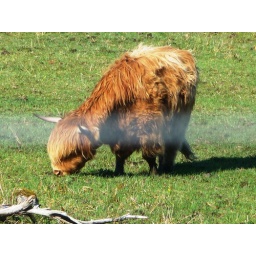
Highland cattle cow grazing (wire fence in the way)